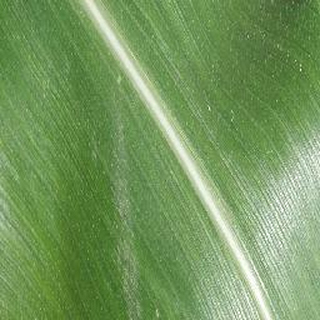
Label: healthy_corn